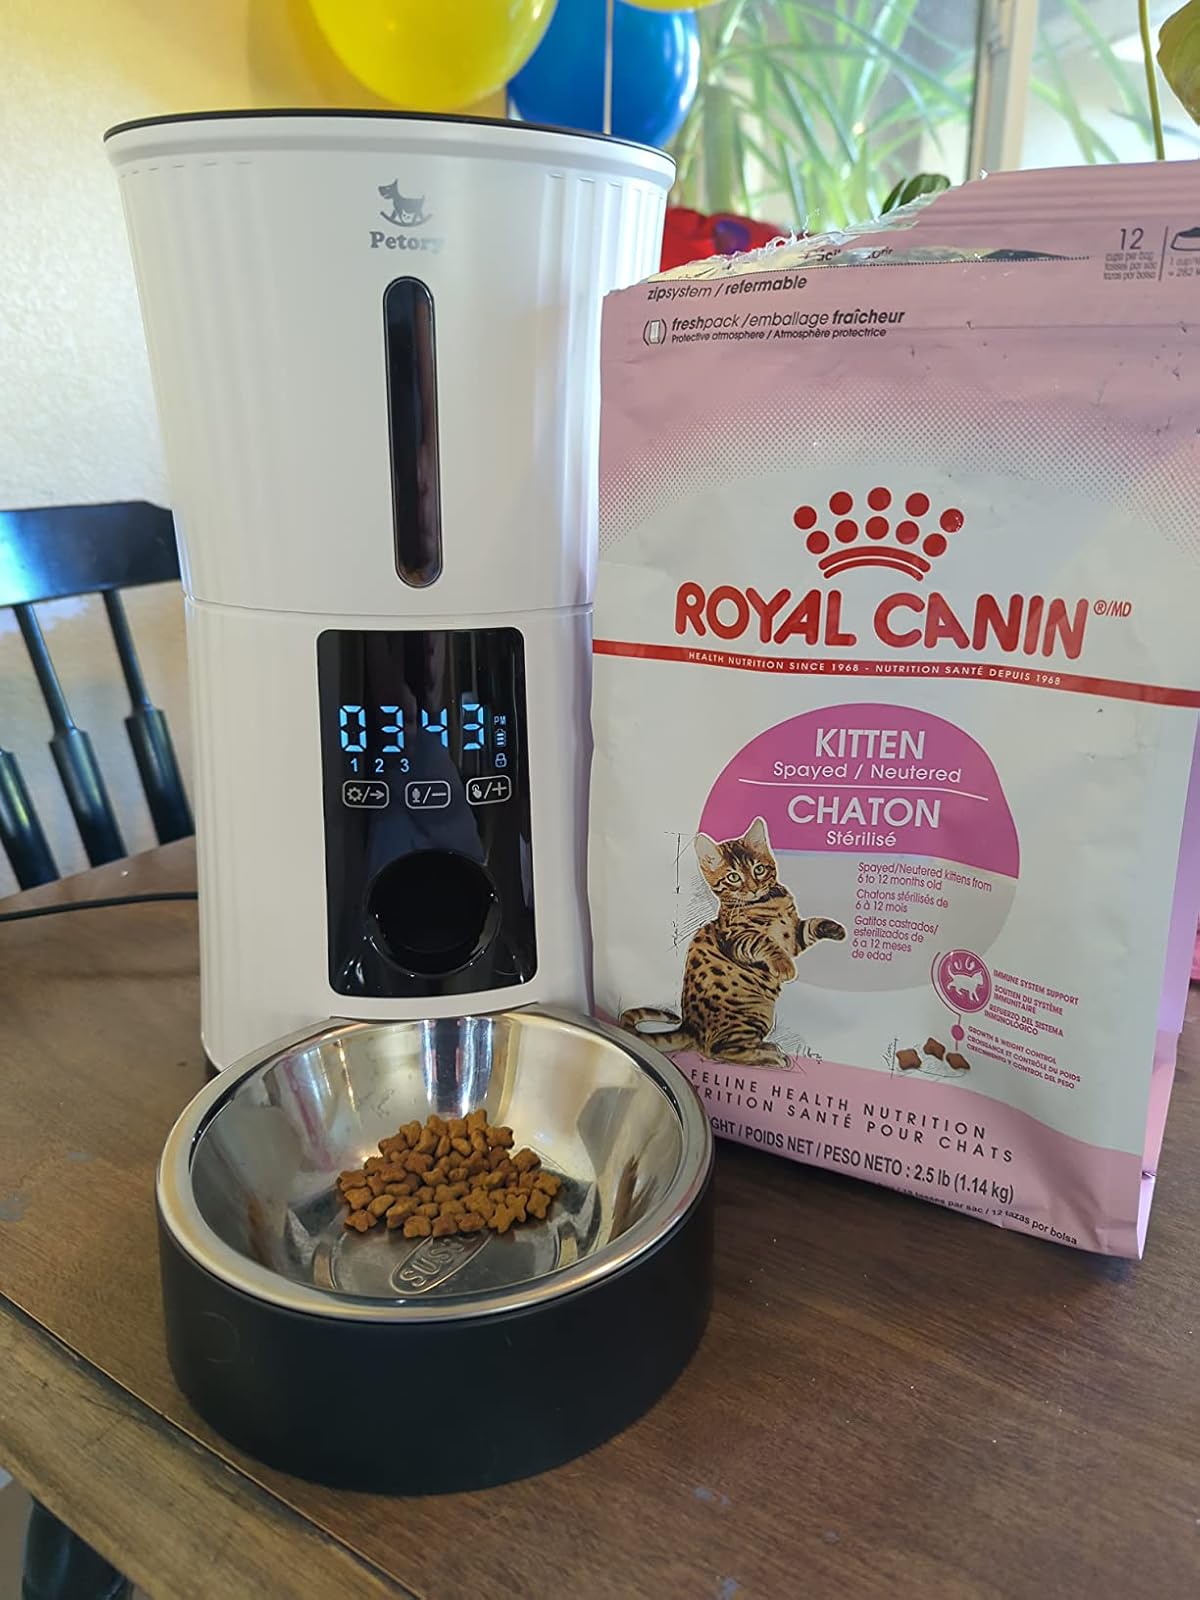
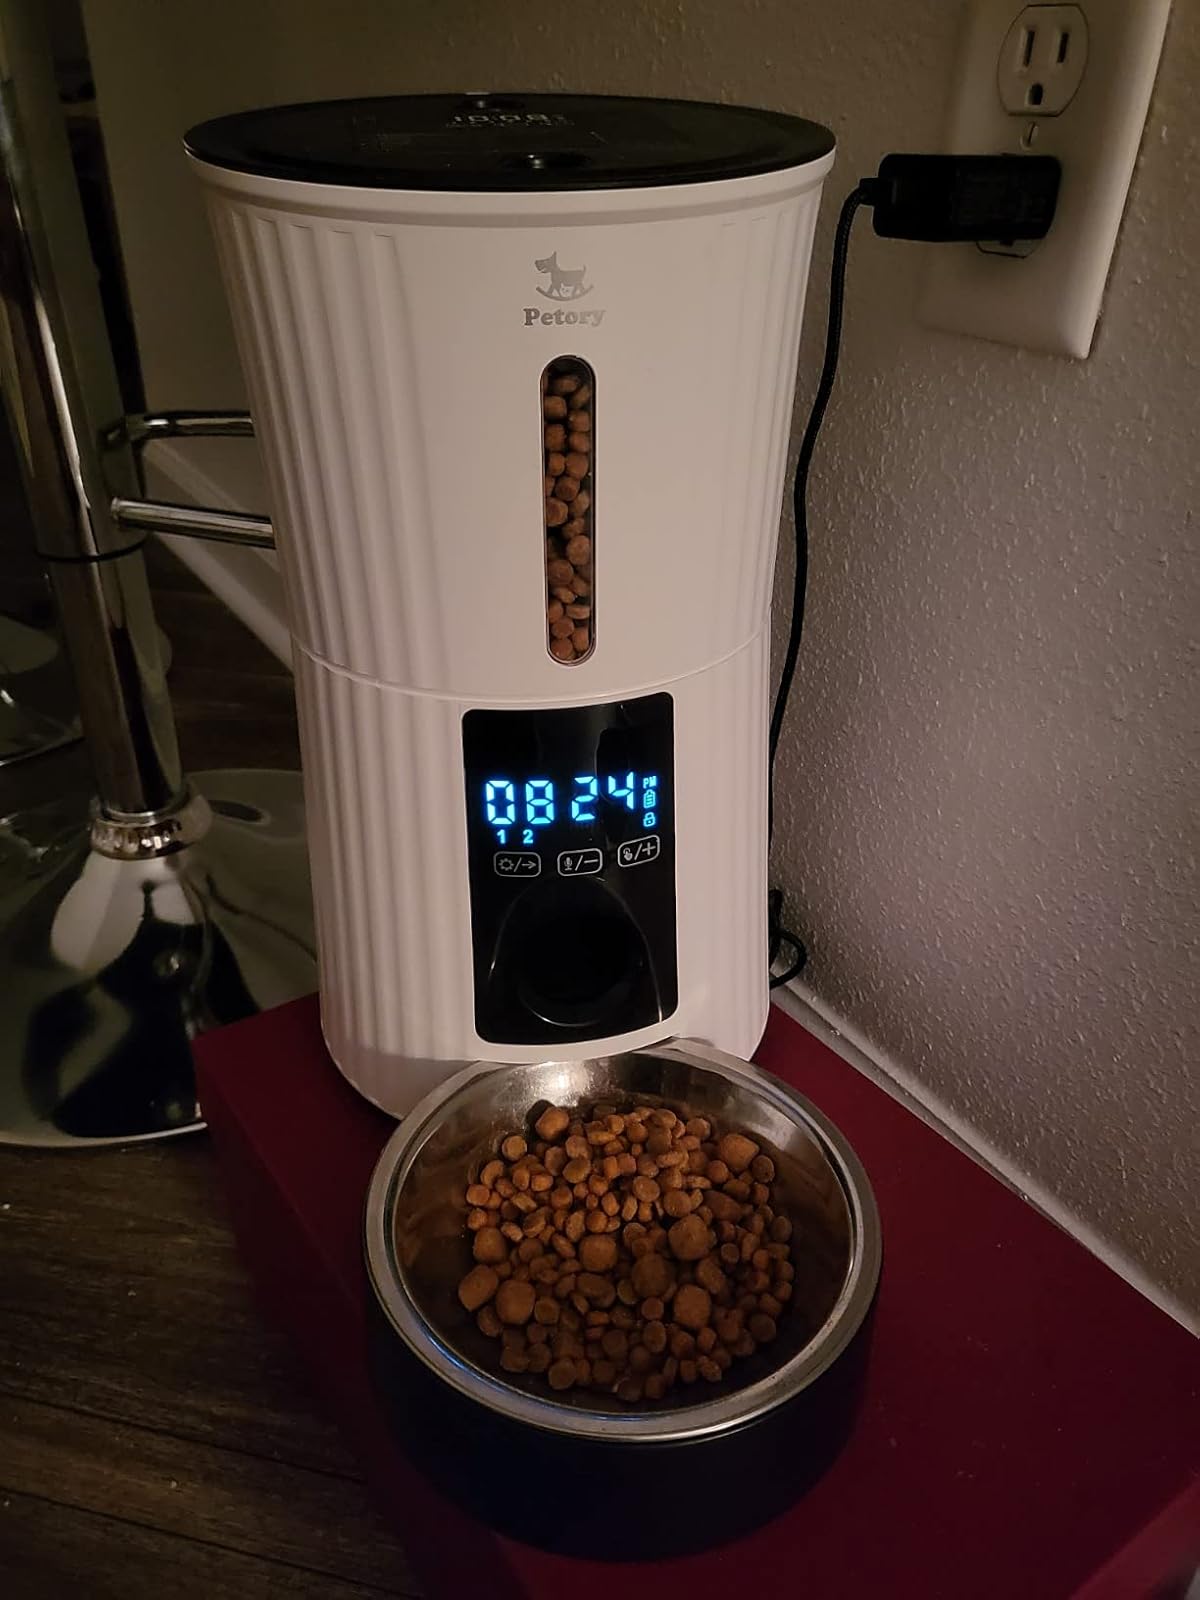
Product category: items_feeder
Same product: yes